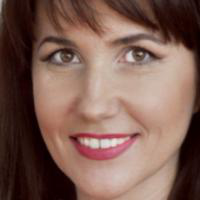
Age group: age 41-55